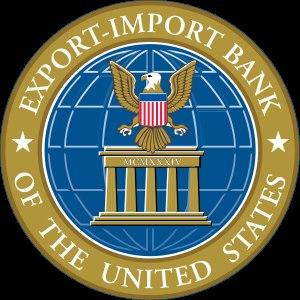
L'Eximbank ou ExIm Bank est une agence de crédit aux exportations américaine.